John Northcote

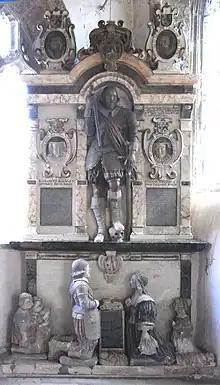
The monument to John Northcote in Newton St Cyres Church, Devon

The notable monument to John Northcote is in the Northcote Chapel in Newton St Cyres parish church. Northcote himself is the main central figure wearing high boots and carrying a sword and baton. Medallions to his left and right display the busts of his two wives, with inscriptions. Below these are kneeling figures of his son, his wife and other children.